Silkie

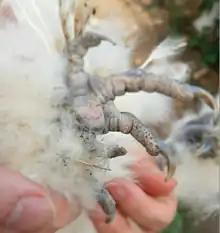
A foot of the Silkie Bantam that shows the phenomenon of polydactyly in the breed

Silkies are considered a bantam breed in some countries, but this varies according to region and many breed standards class them officially as large fowl; the bantam Silkie is actually a separate variety most of the time. Almost all North American strains of the breed are bantam-sized, but in Europe the standard-sized is the original version. However, even standard Silkies are relatively small chickens, with the males weighing only , and females weighing . The American Standard of Perfection calls for males that are , and females that are .